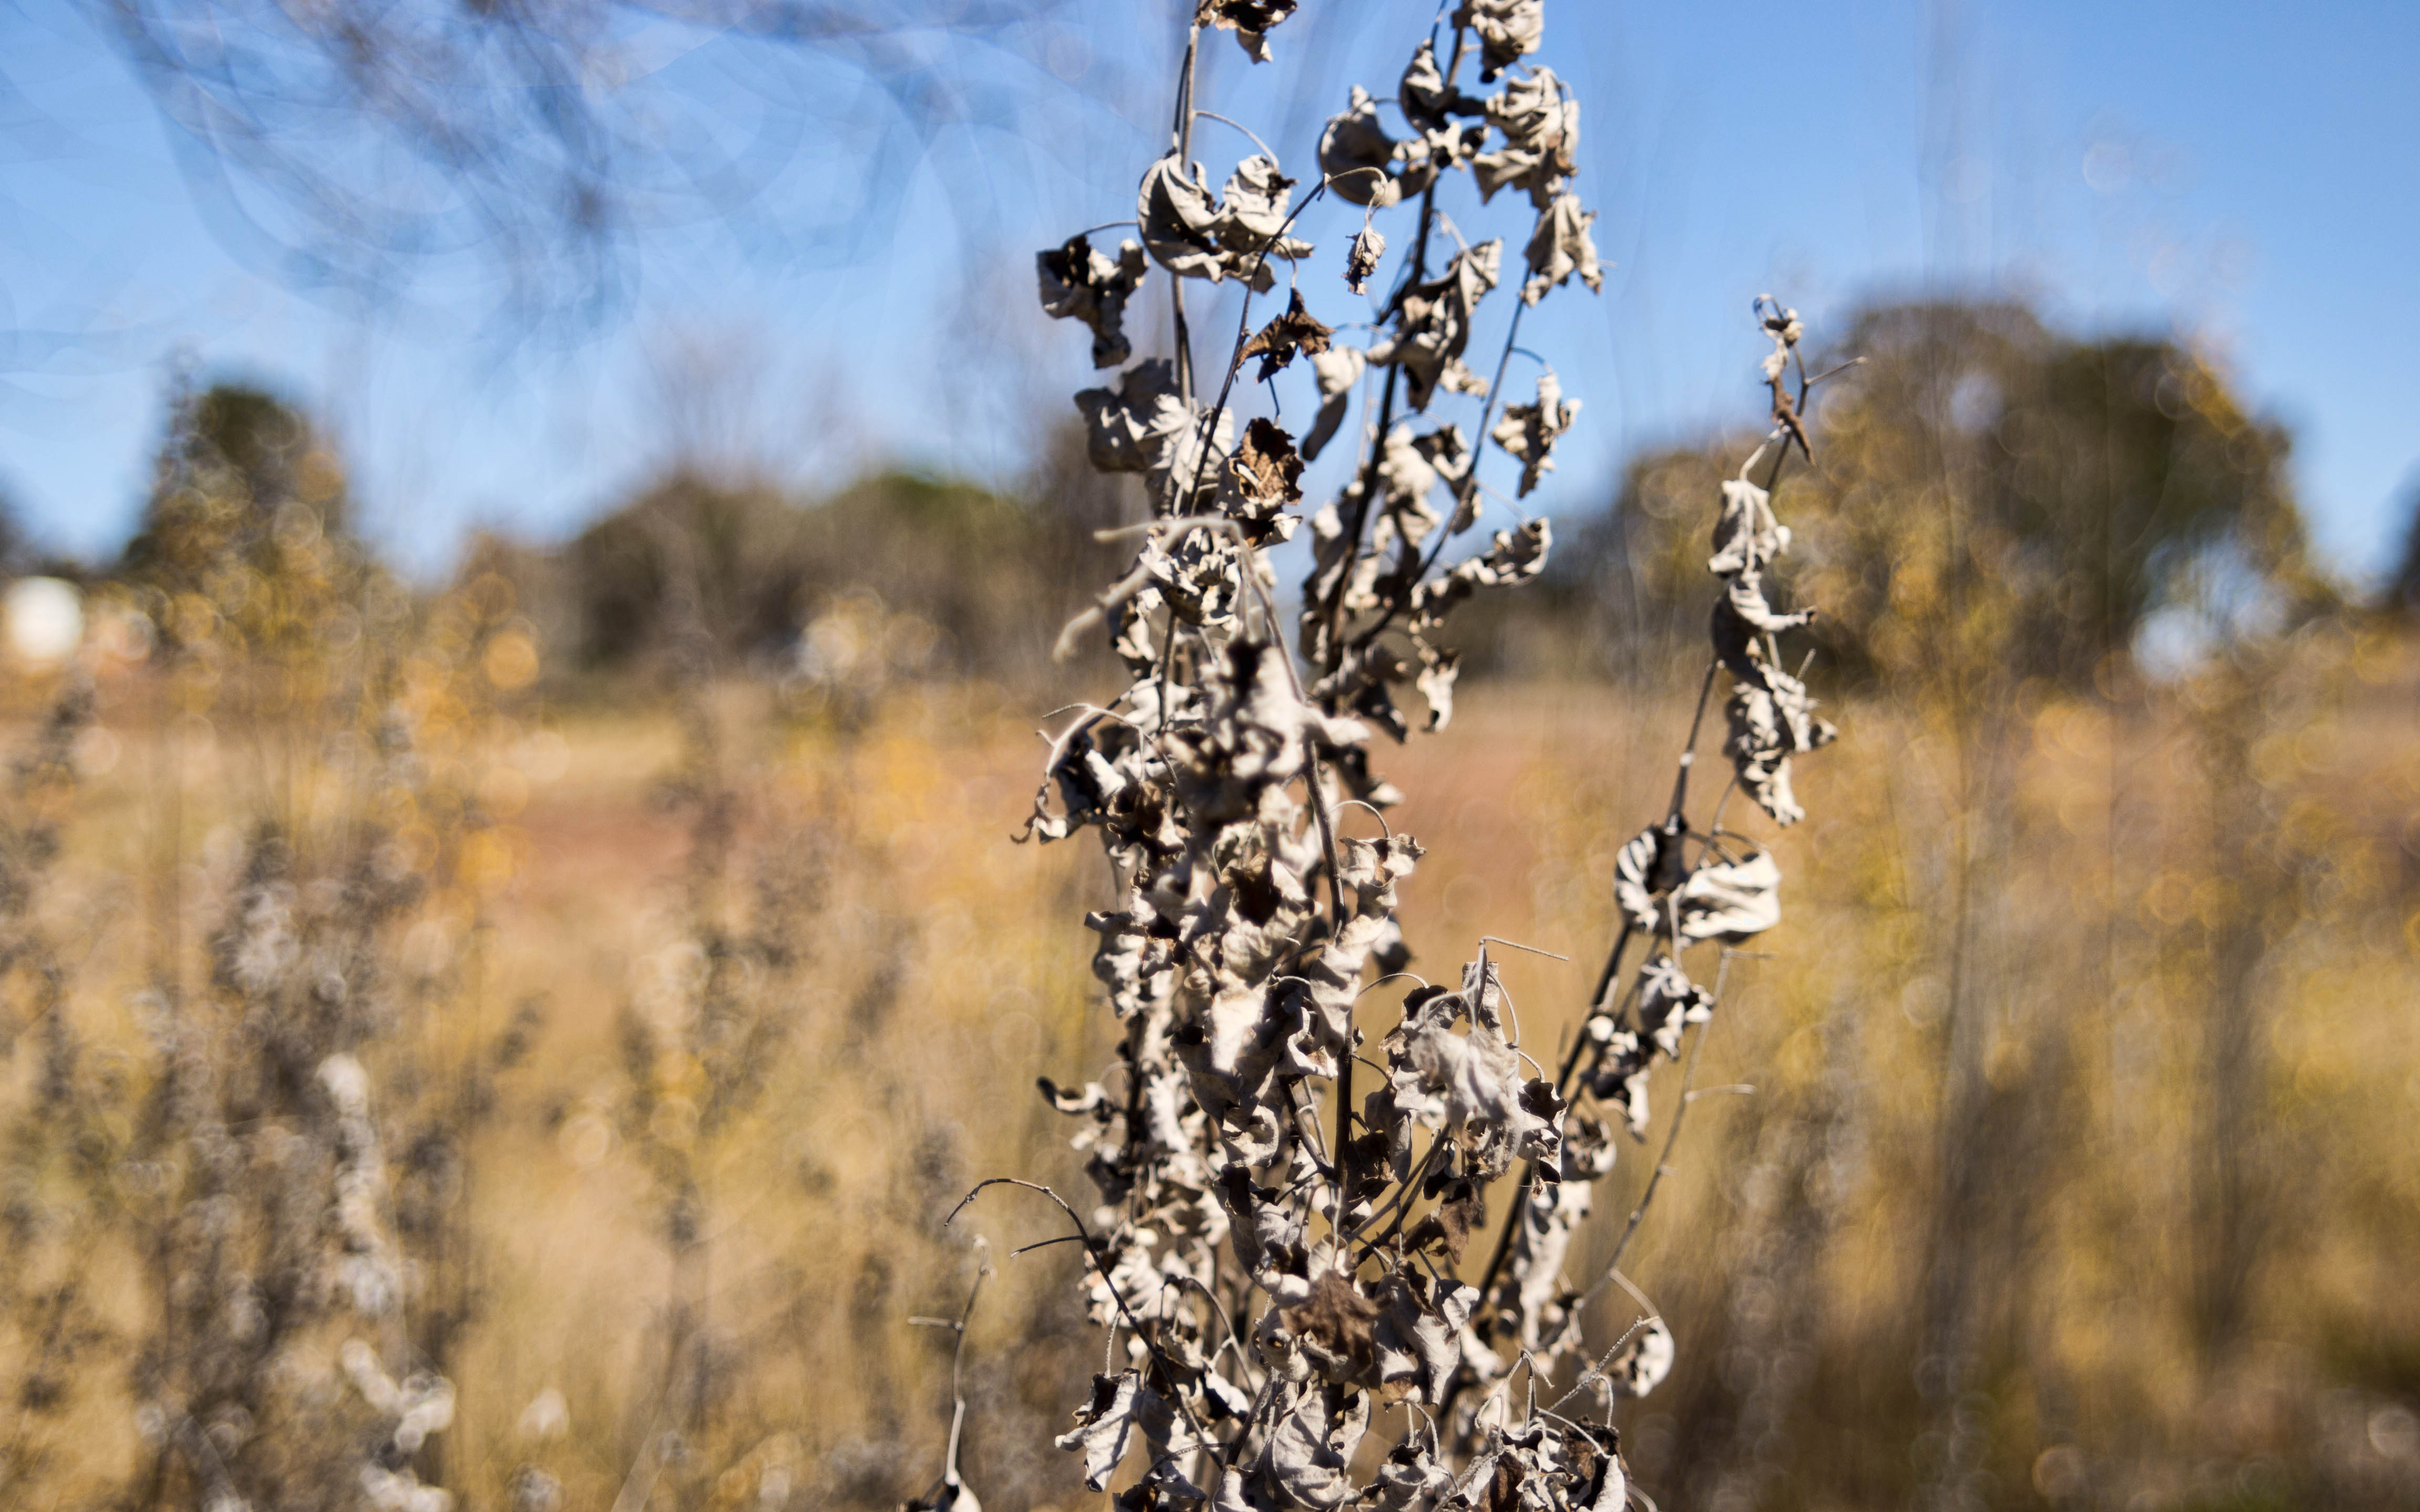
tree, nature, grass, branch, blossom, winter, plant, sunlight, leaf, flower, frost, spring, crop, autumn, agriculture, flora, season, wildflower, macro photography, flowering plant, grass family, woody plant, land plant